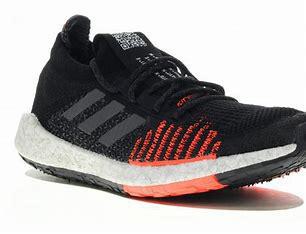
Brand: Adidas
Model: Pulseboost HD